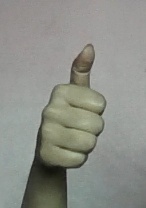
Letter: aleff